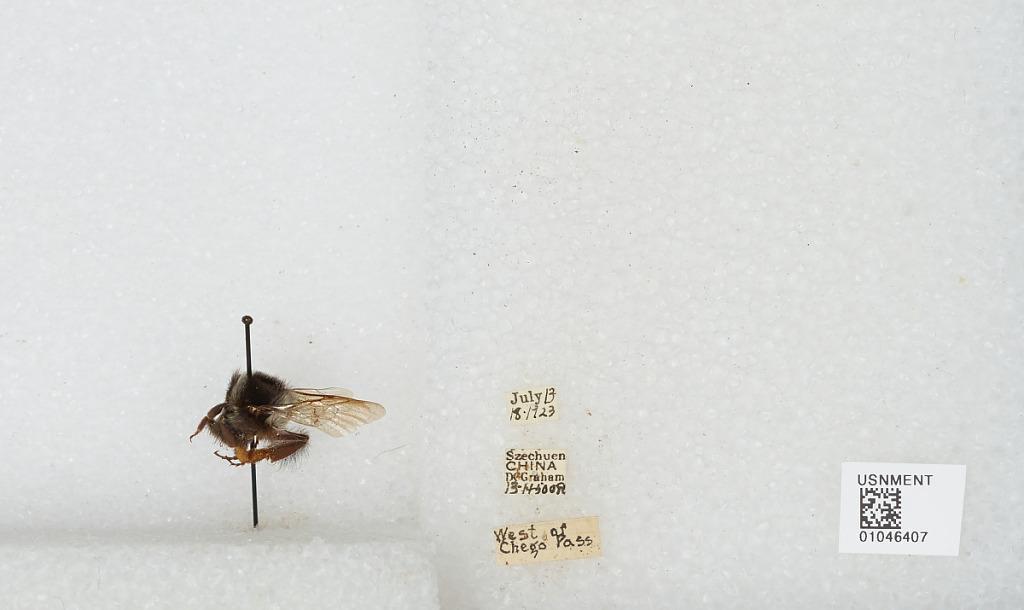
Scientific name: Bombus sp.
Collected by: D. Graham
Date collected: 1923-7-13
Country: China
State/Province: Sichuan
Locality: West of Chego Pass